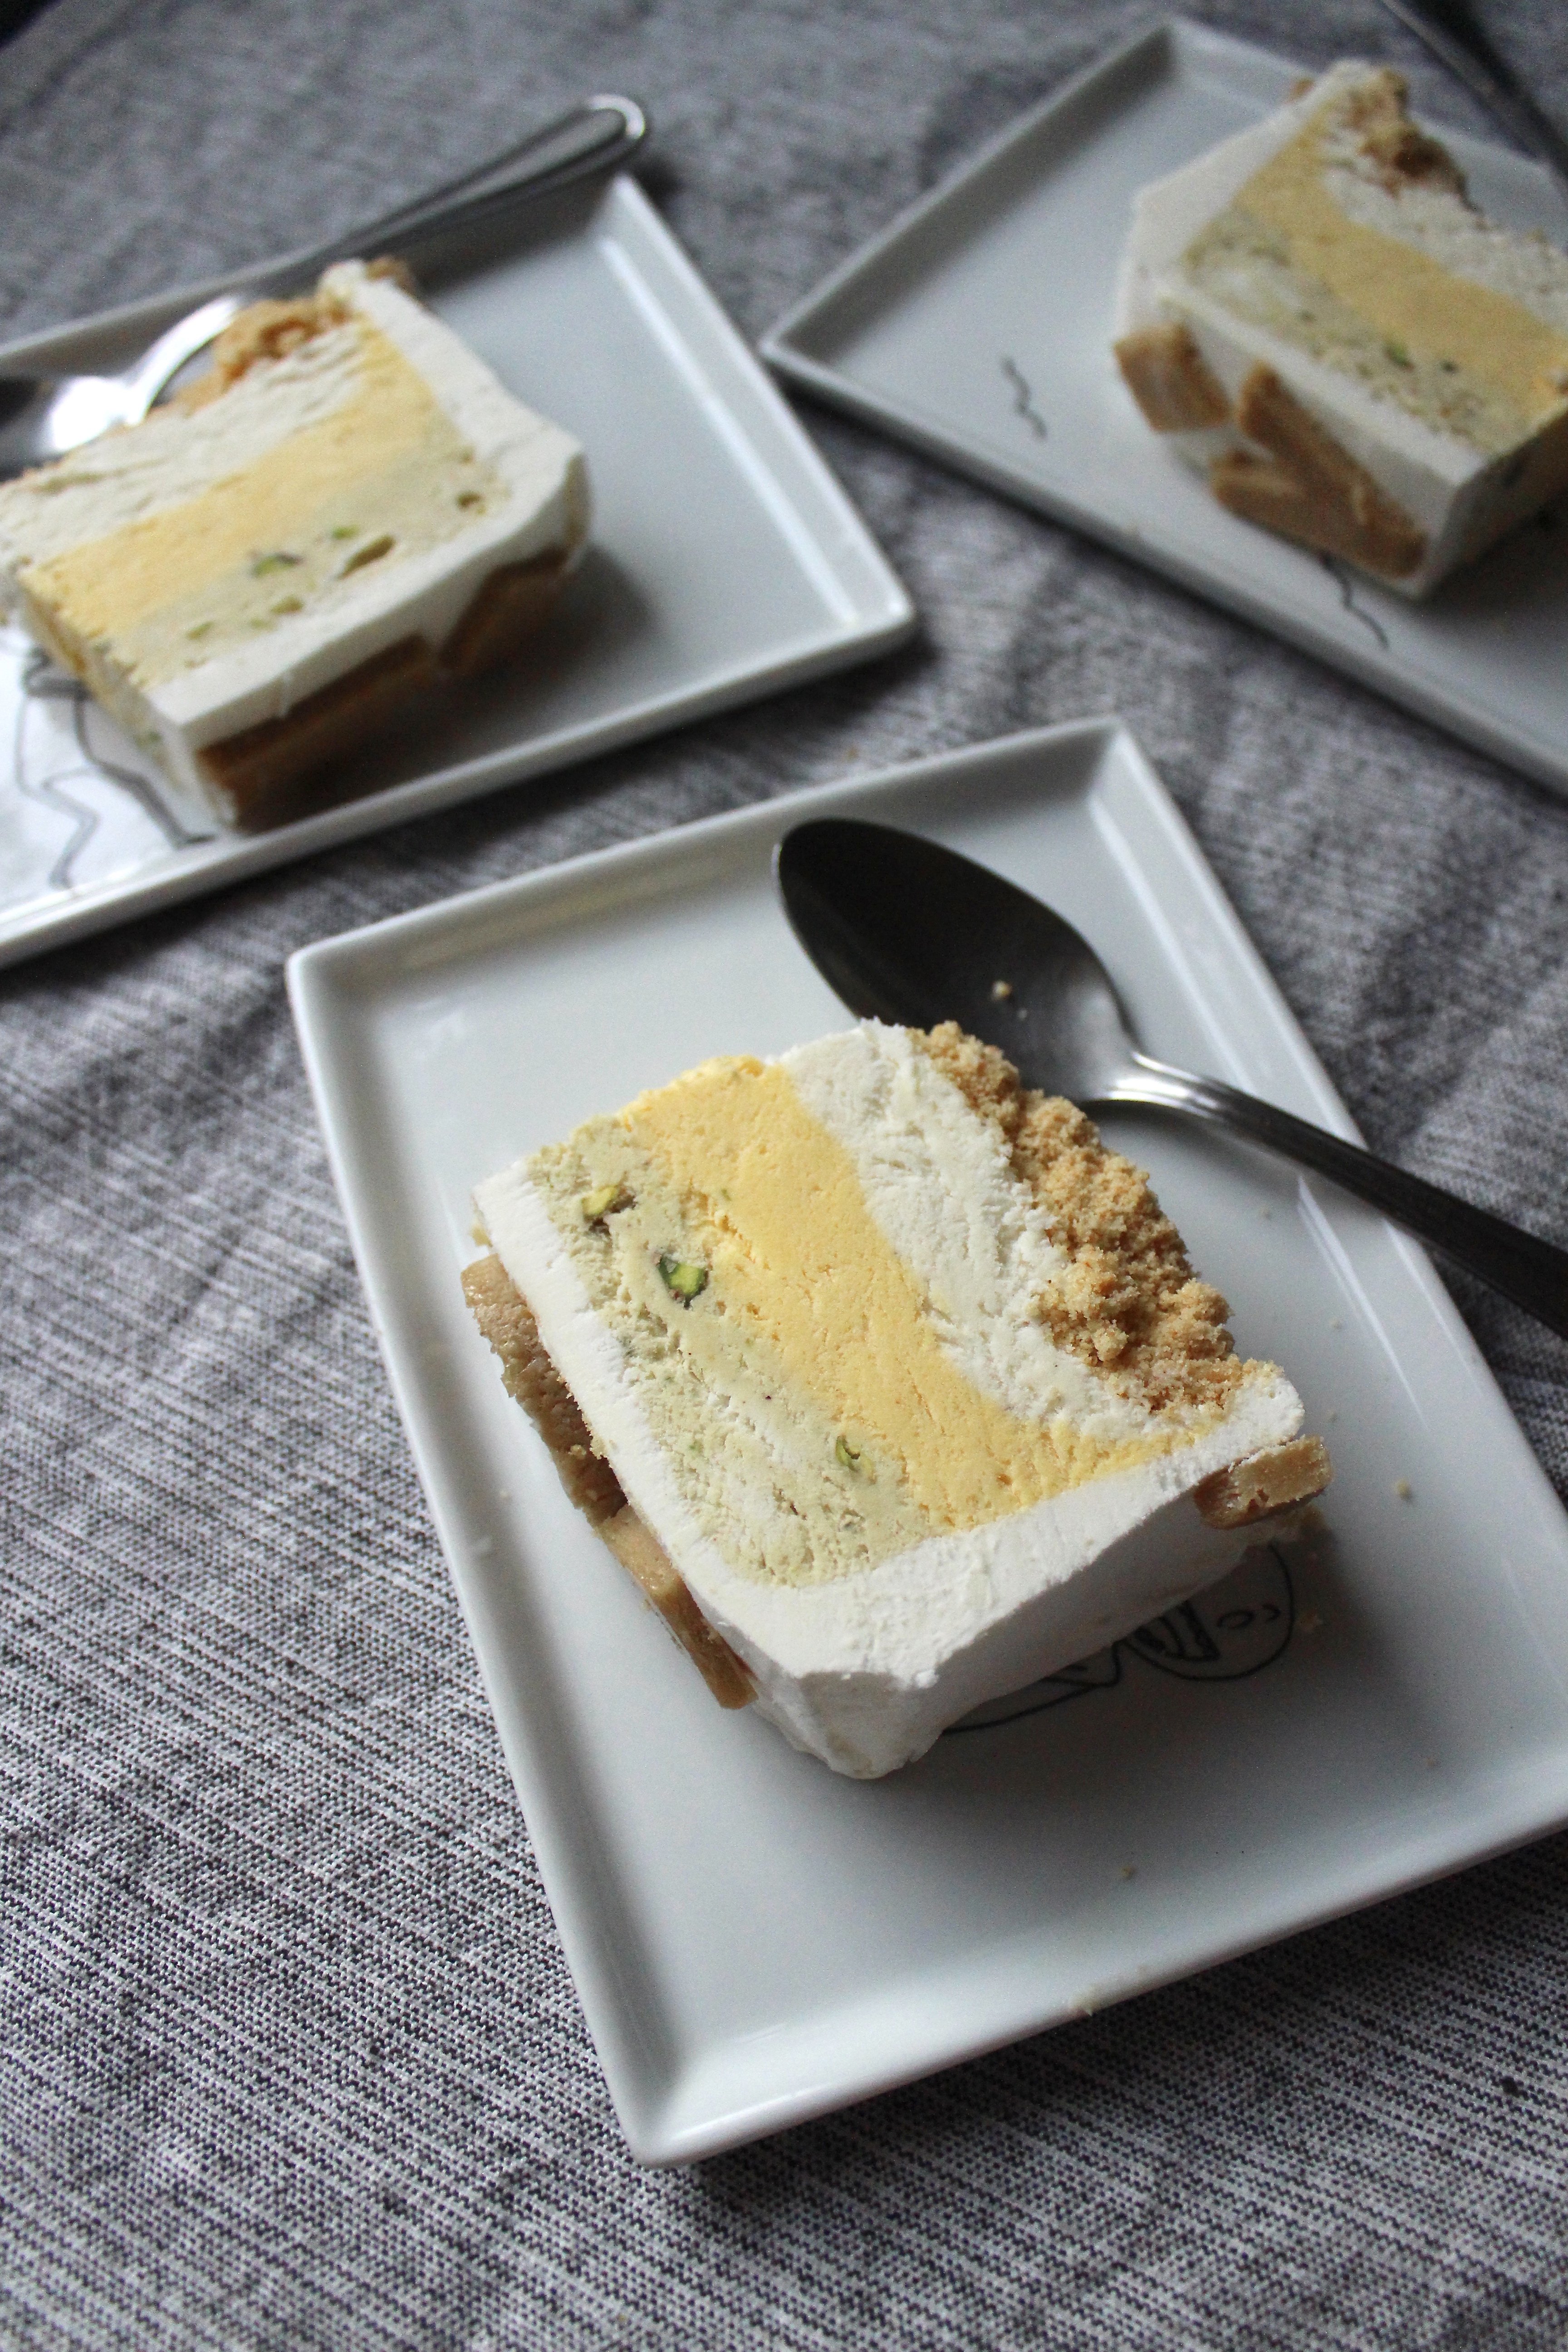
Dish: kulfi